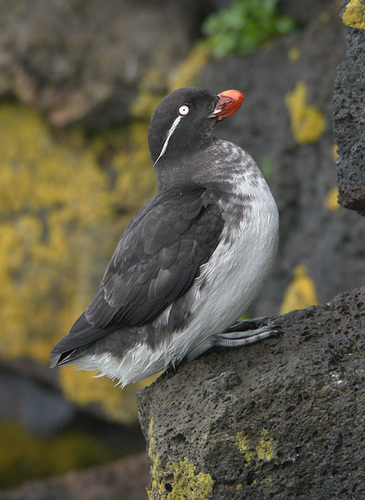
a dark gray bird with a white breast and belly, an orange bill, and small round white eyes.
a bird with webb feet, a red beak and a black body.
medium sized grey bird that has a ehite belly and small shirt red beak.
this bird has a speckled belly and breast with a short orange bill.
a large, stout, thick bill with white eyering and supercillary from the eye to the nape of white against charcoal black with a white breast to flank.
a bird that had black on its back and wings and white on its chest with an orange bill
this bird is black with grey and has a very short beak.
this bird is black with white and has a very short beak.
a bird with a stark white eye, and rounded orange bill.
this bird has a black crown, black primaries, and a grey belly.
Species: Parakeet Auklet